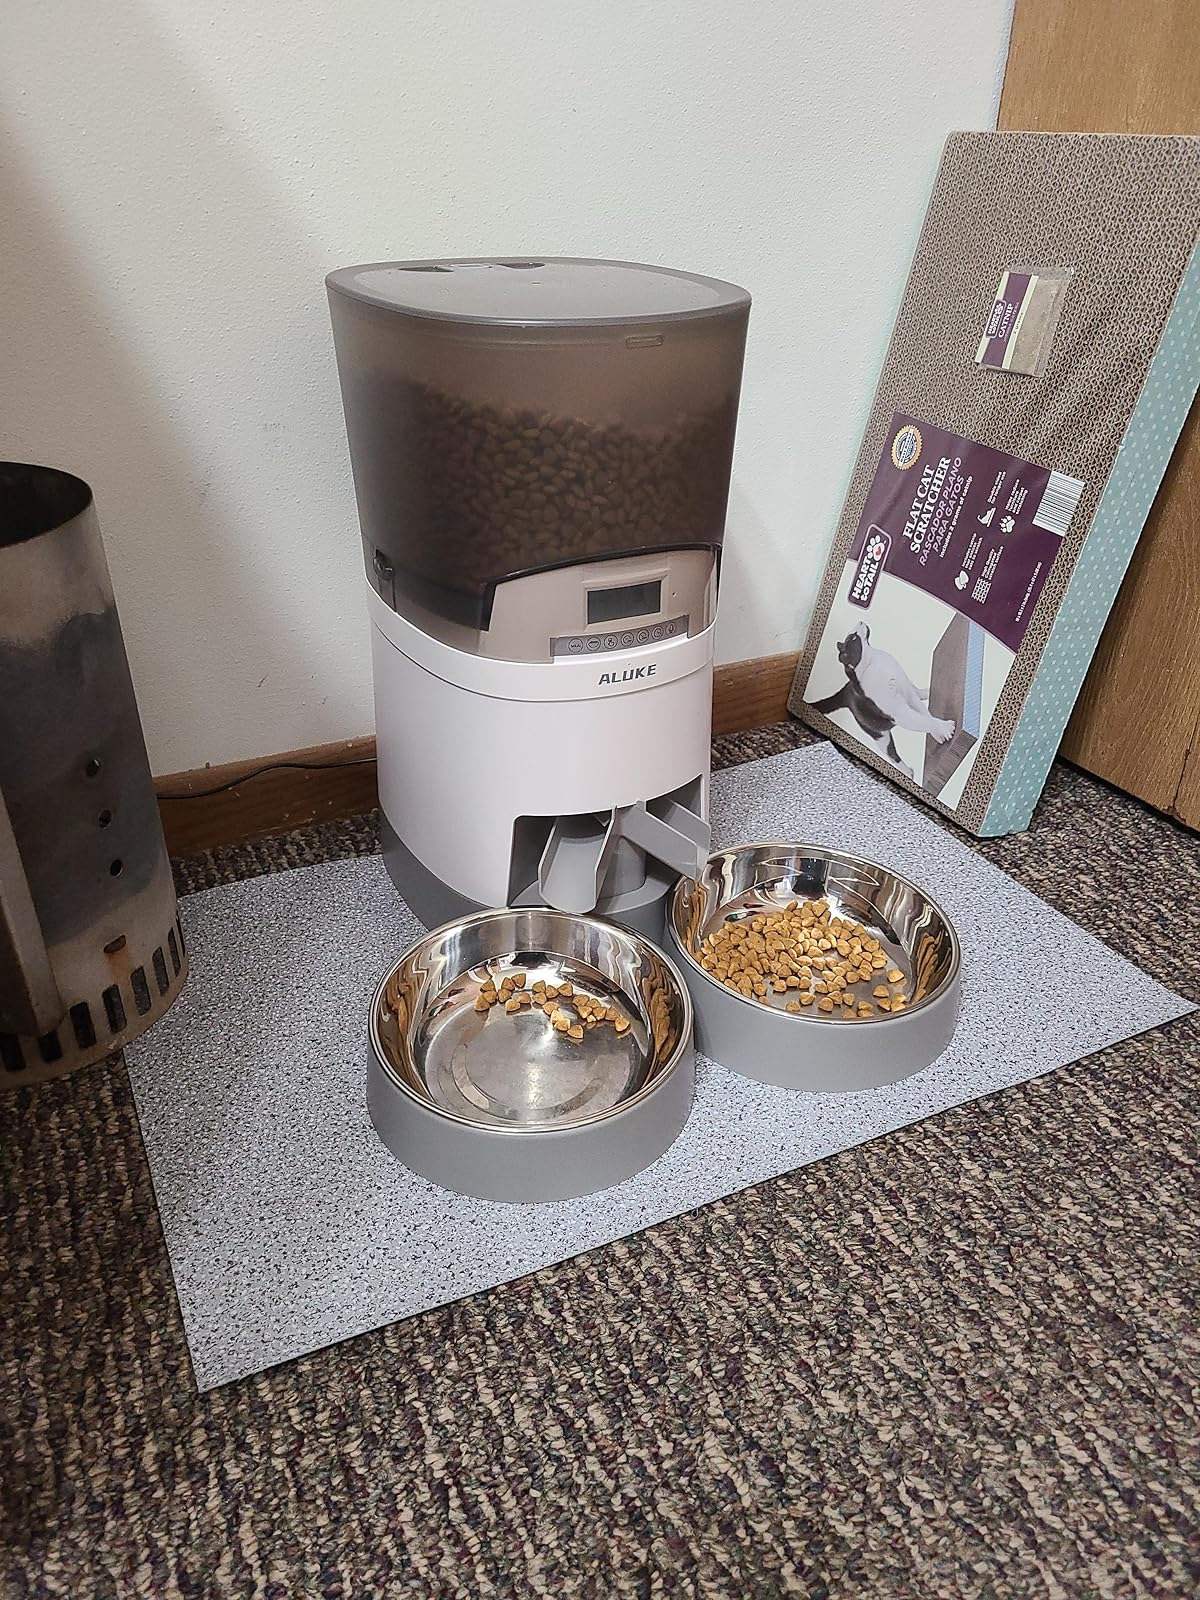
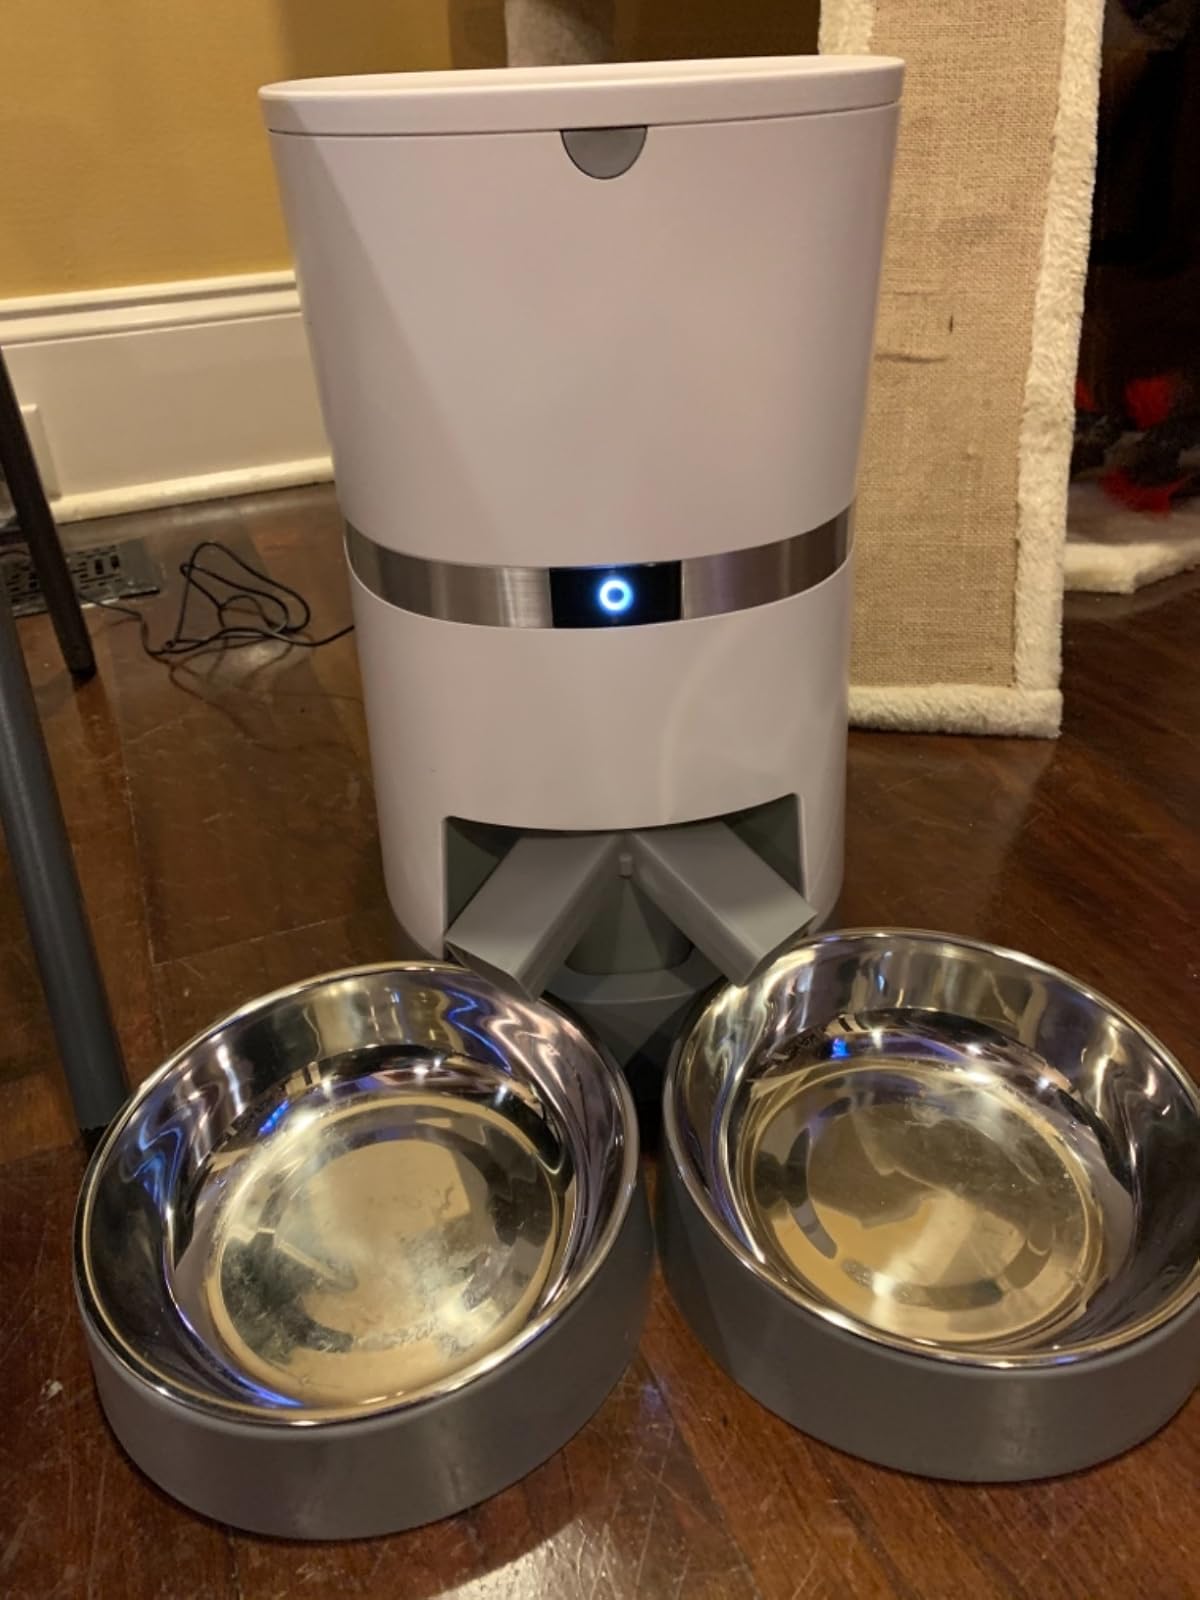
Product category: items_feeder
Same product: no